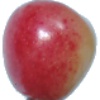
Label: cherry_rainier